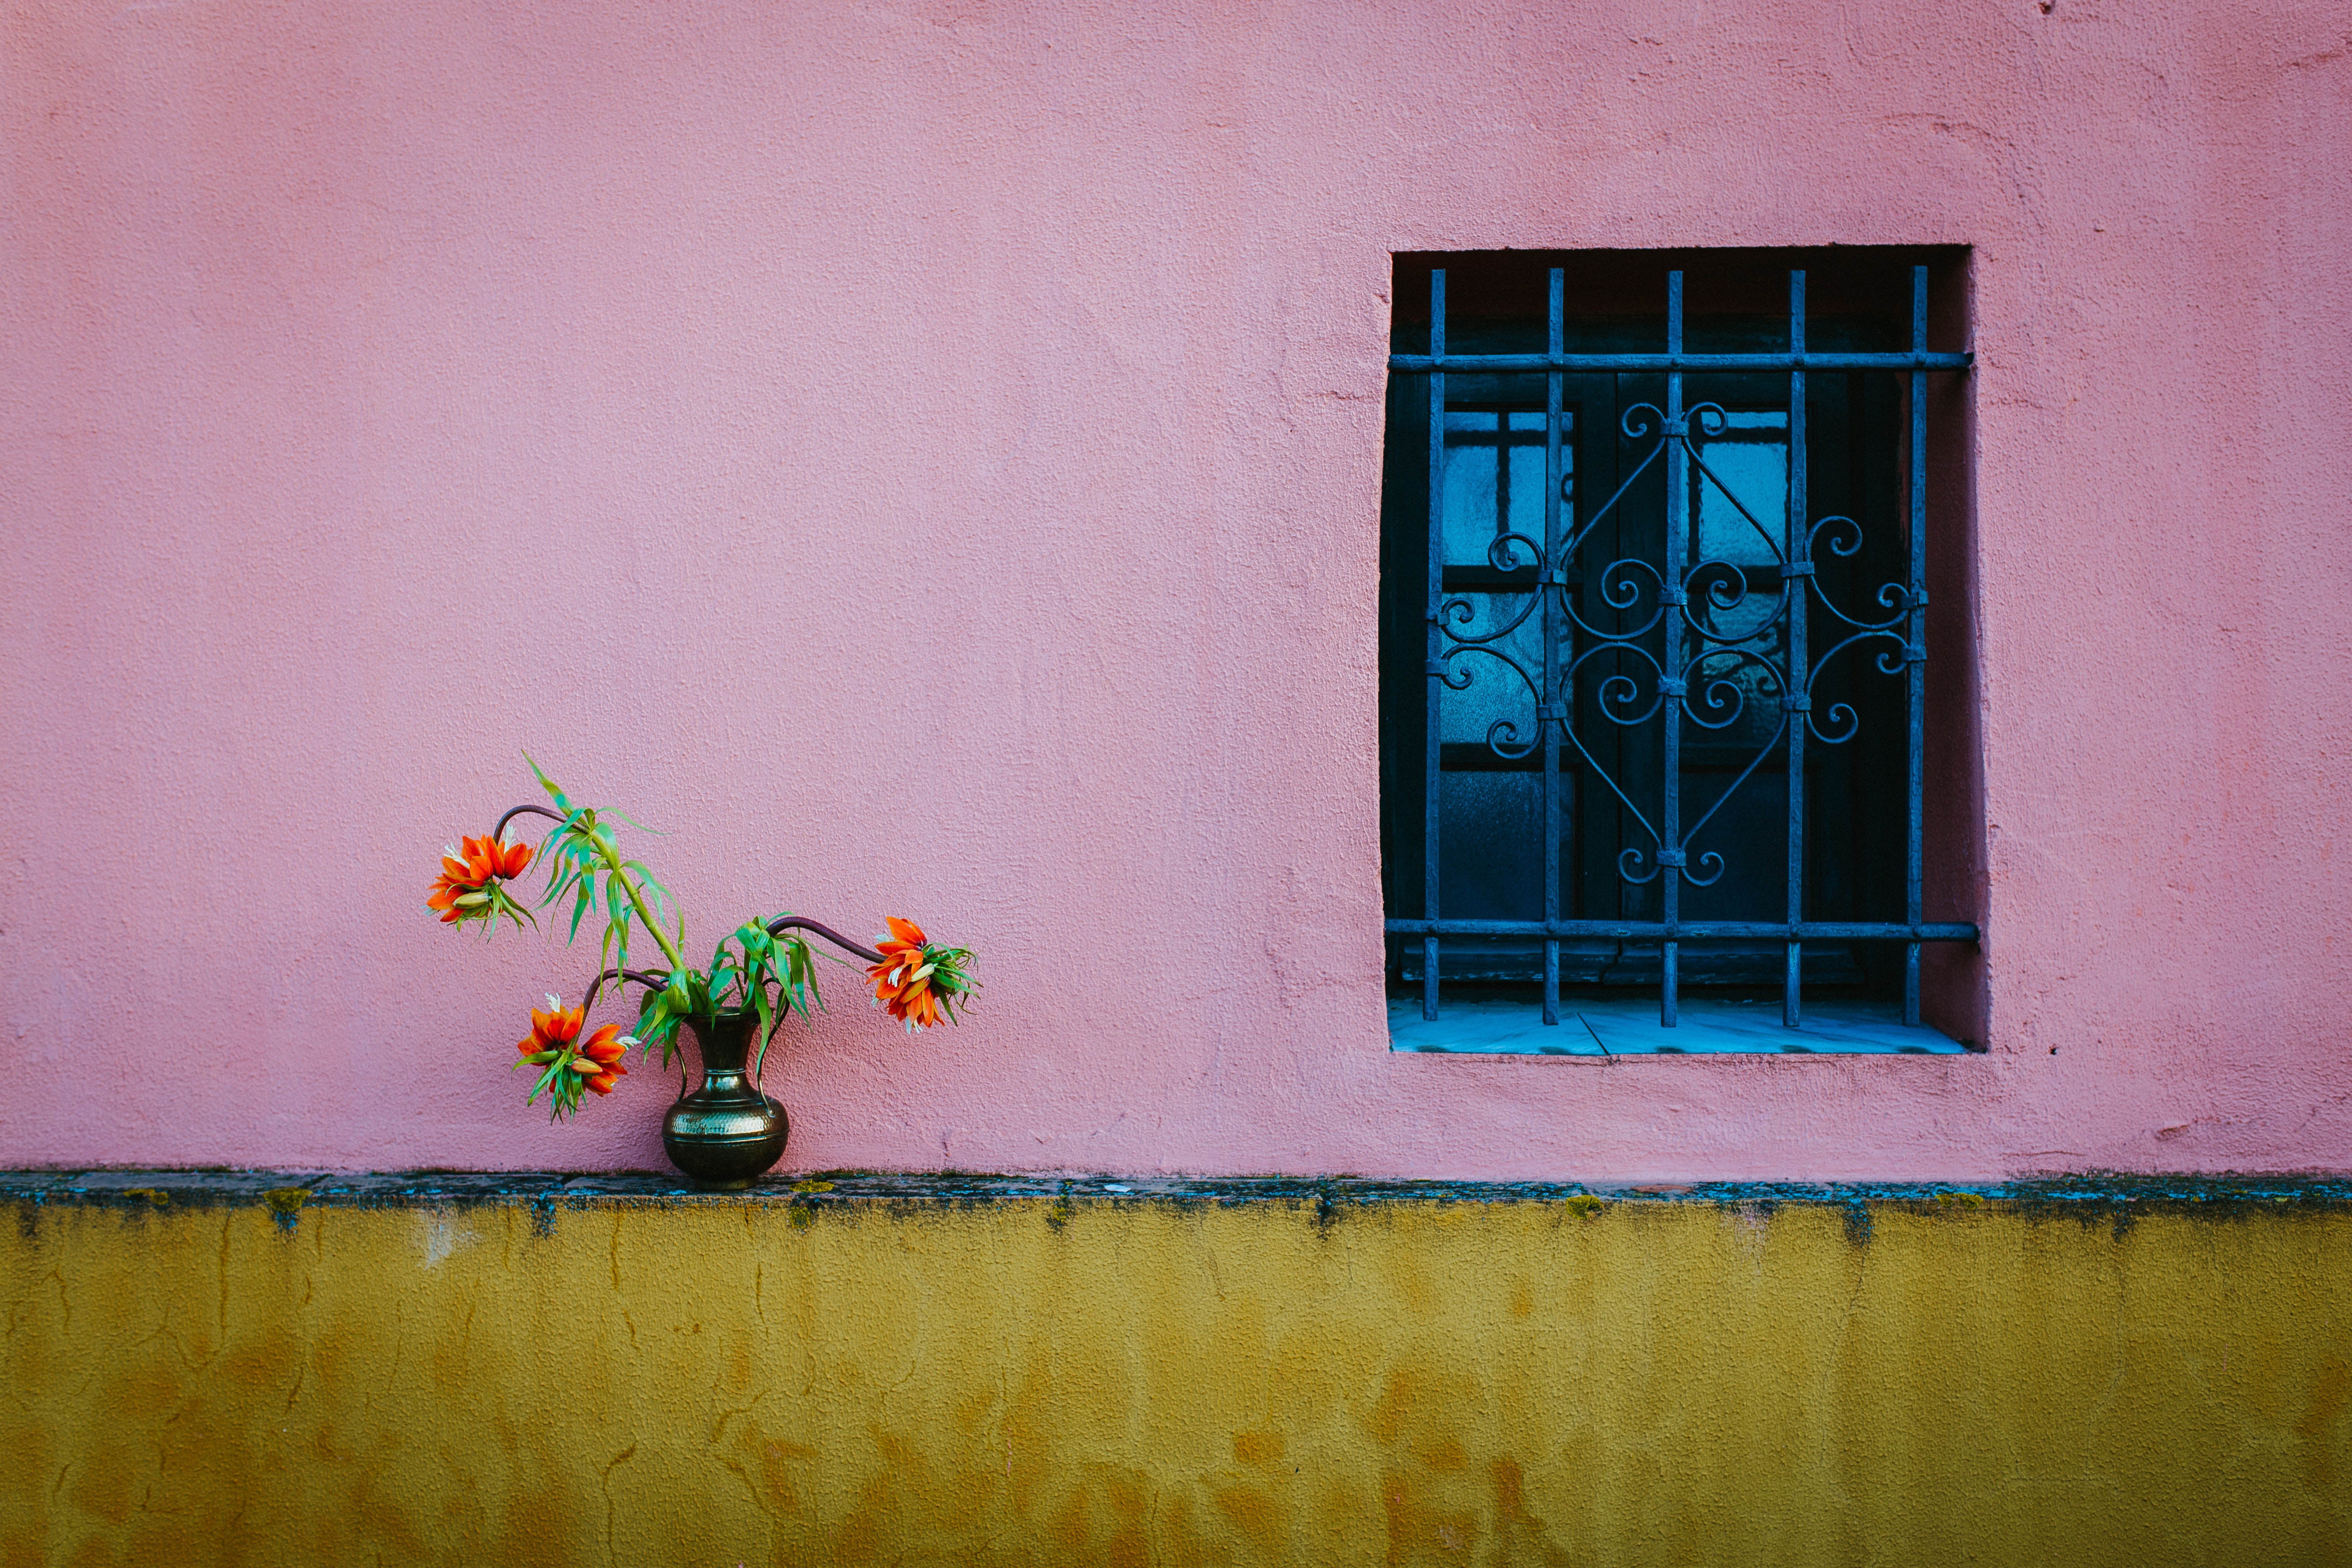
green, pink, wall, blue, red, yellow, window, line, Colorfulness, visual arts, adaptation, house, Tints and shades, plant, flower, wood, facade, door, magenta, art